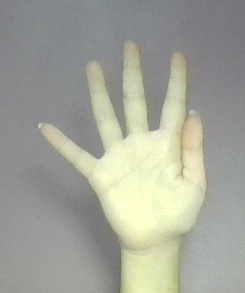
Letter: sheen